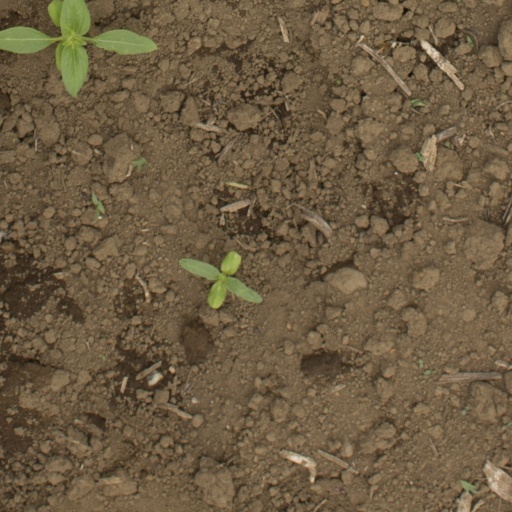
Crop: Jerusalem artichoke